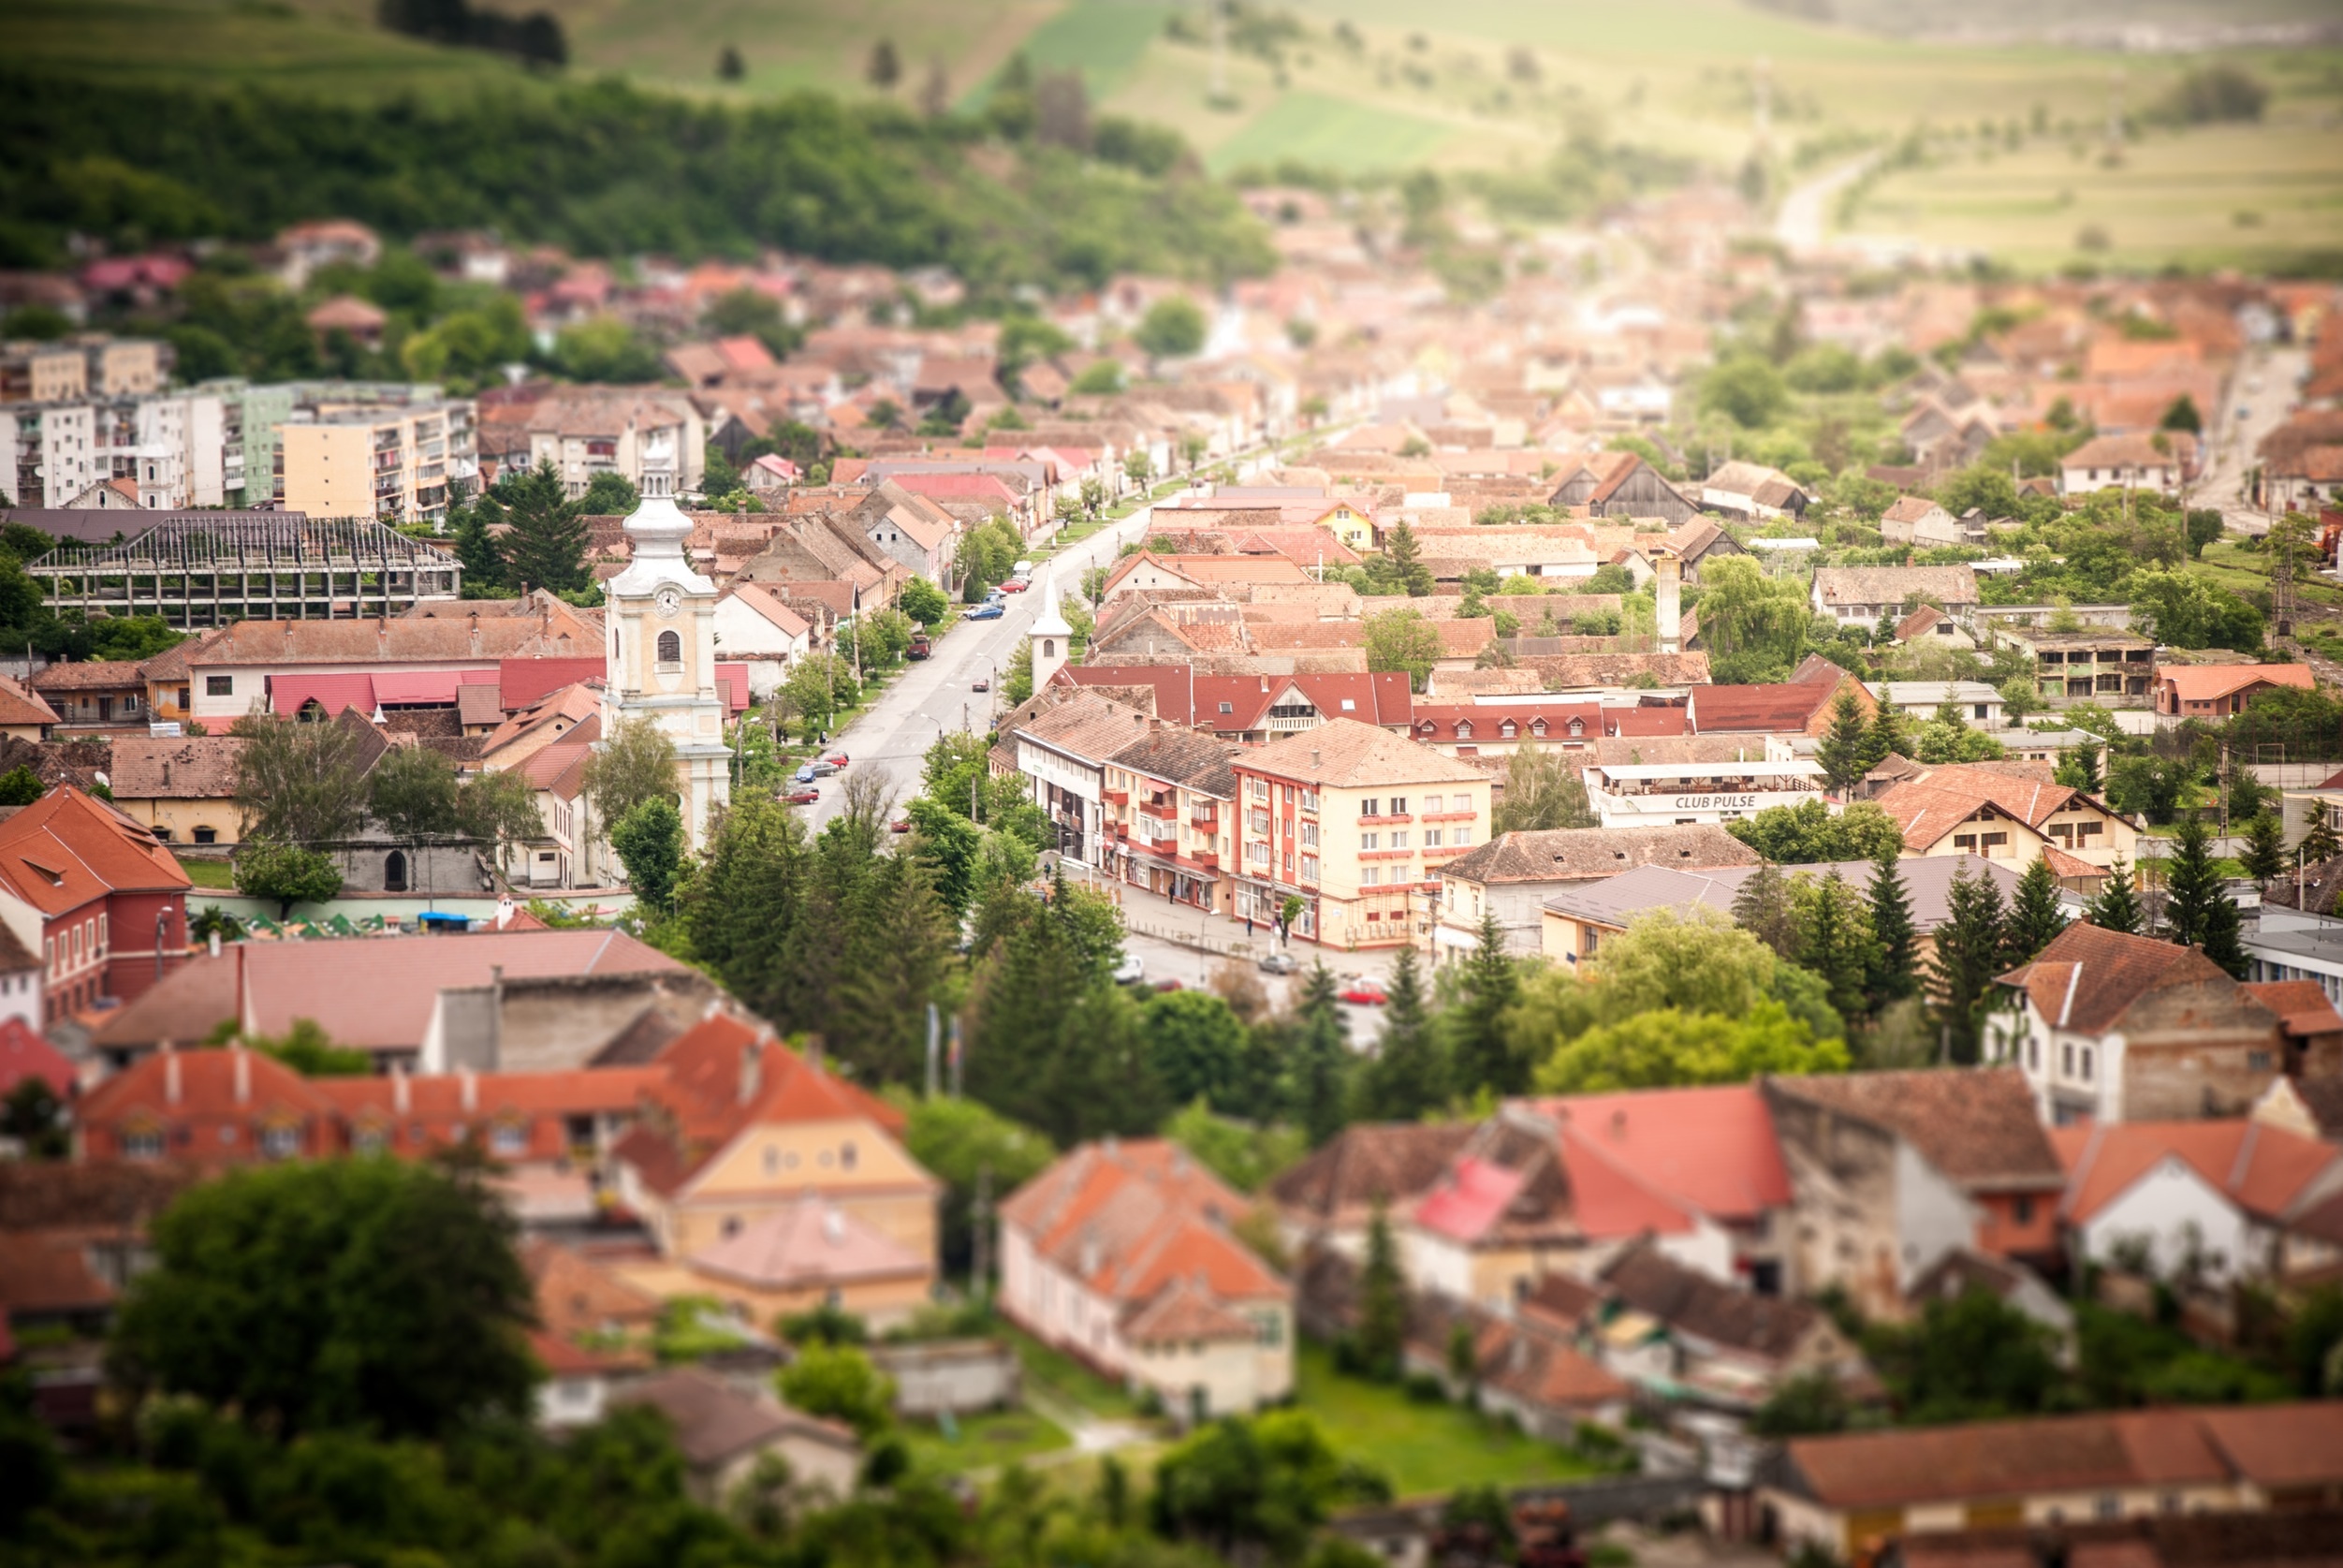
grass, skyline, photography, town, view, city, cityscape, panorama, downtown, village, suburb, aerial, fields, houses, estate, neighbourhood, bird's eye view, aerial photography, residential area, geographical feature, human settlement